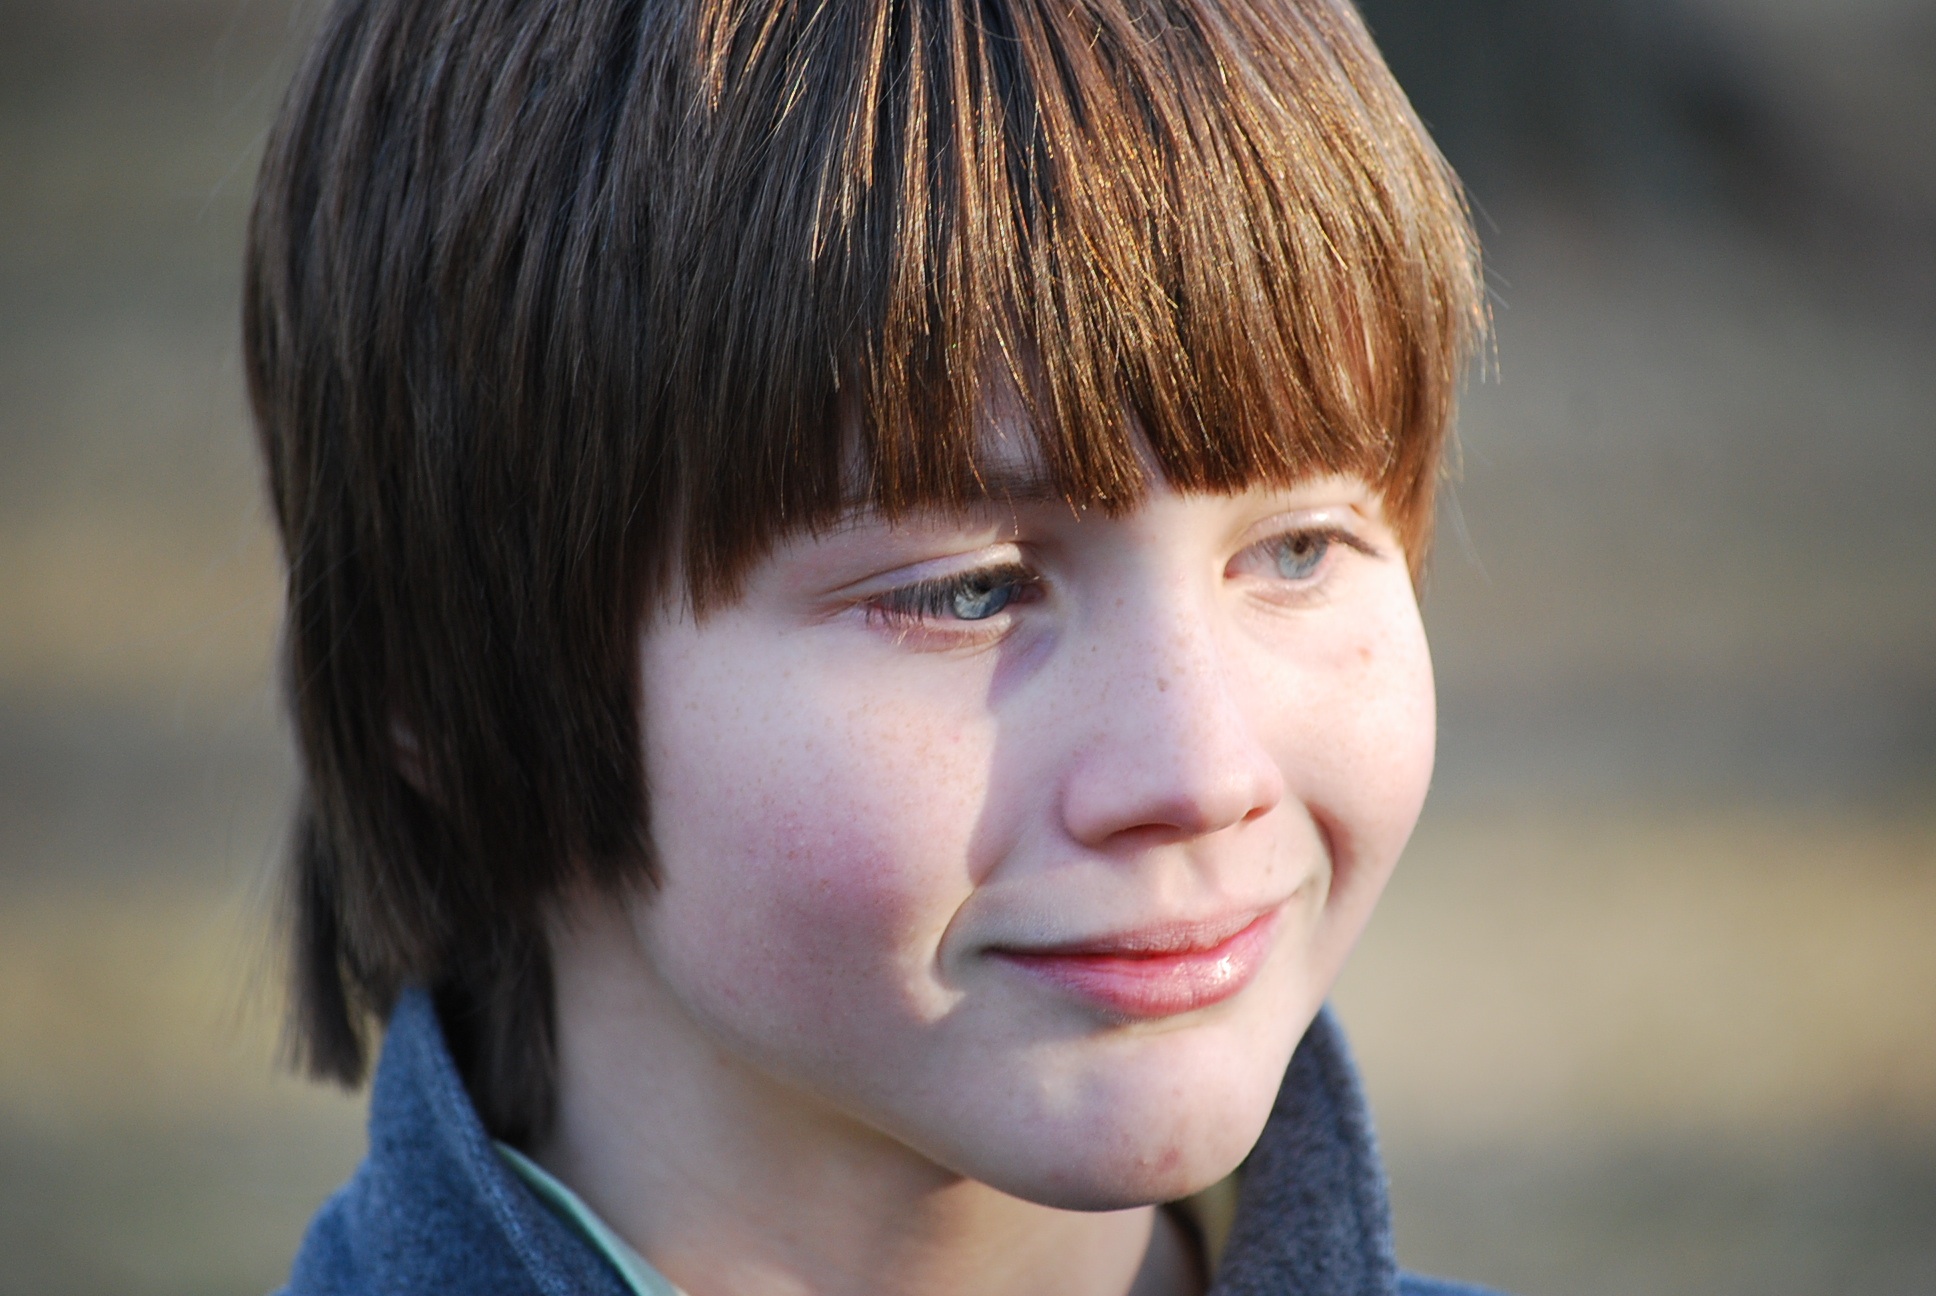
person, girl, woman, hair, photography, boy, male, portrait, model, spring, color, child, blue, facial expression, hairstyle, smile, close up, face, nose, eye, head, skin, beauty, organ, emotion, brown hair, portrait photography